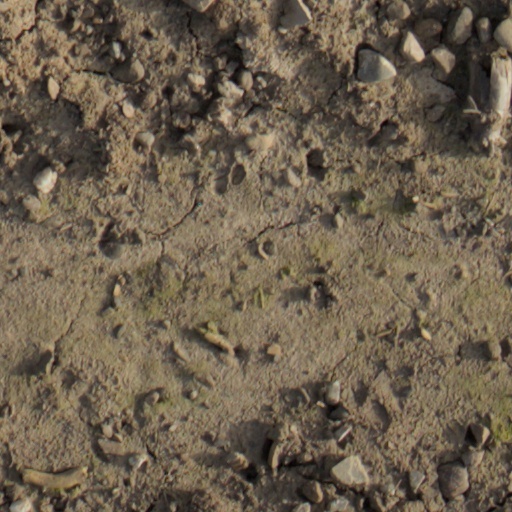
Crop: wheat